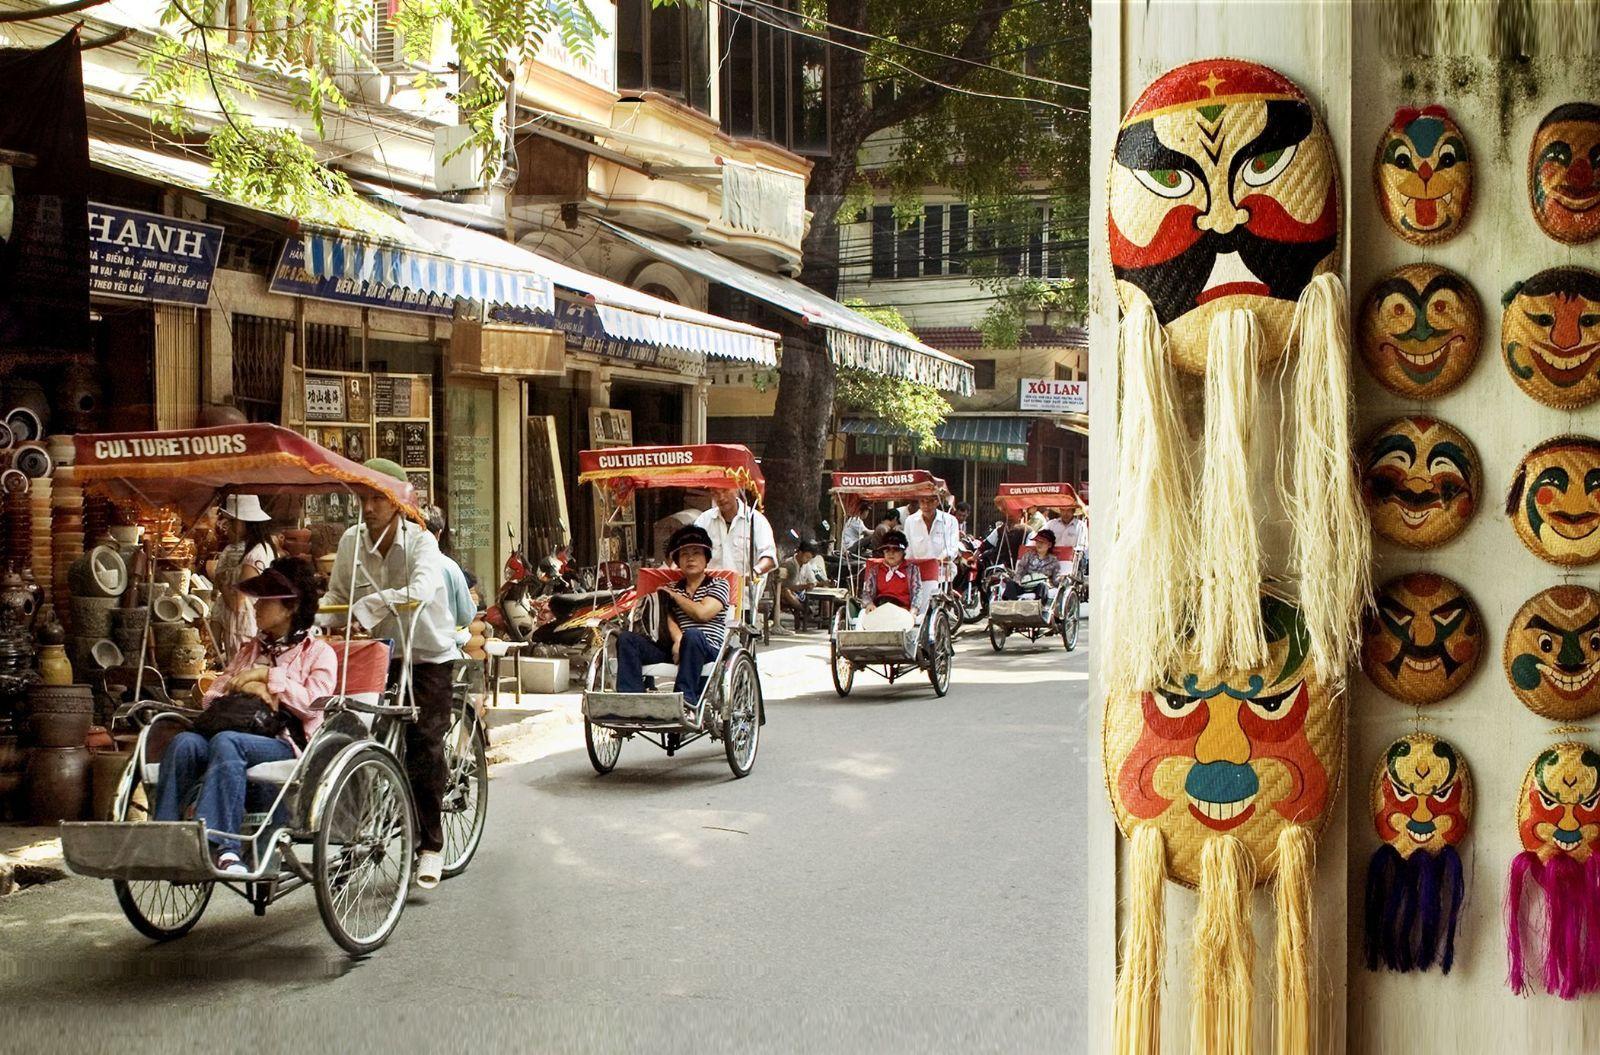
có một vài chiếc xích lô đang đi gần nhau ở trên đường